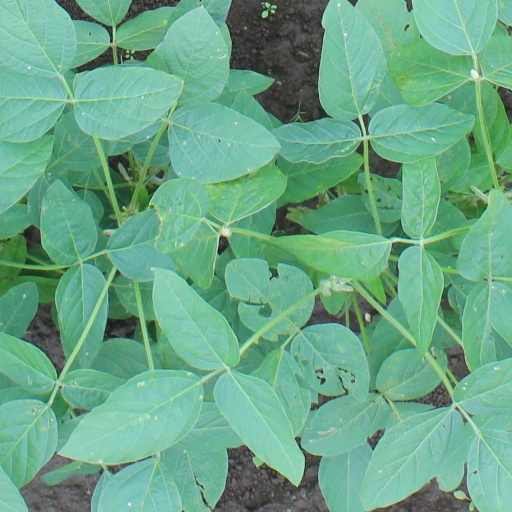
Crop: soybean